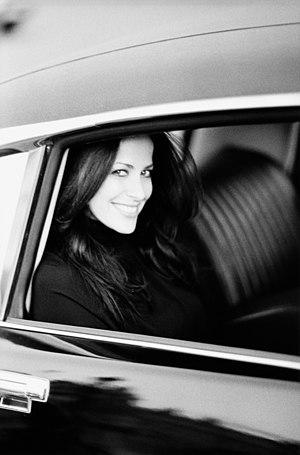
Jill Stuart est une styliste américaine basée à New York, où elle exerce depuis 1988. Elle a créé la marque portant son nom en 1993. Ses créations sont prisée par une large clientèle internationale, et particulièrement au Japon.